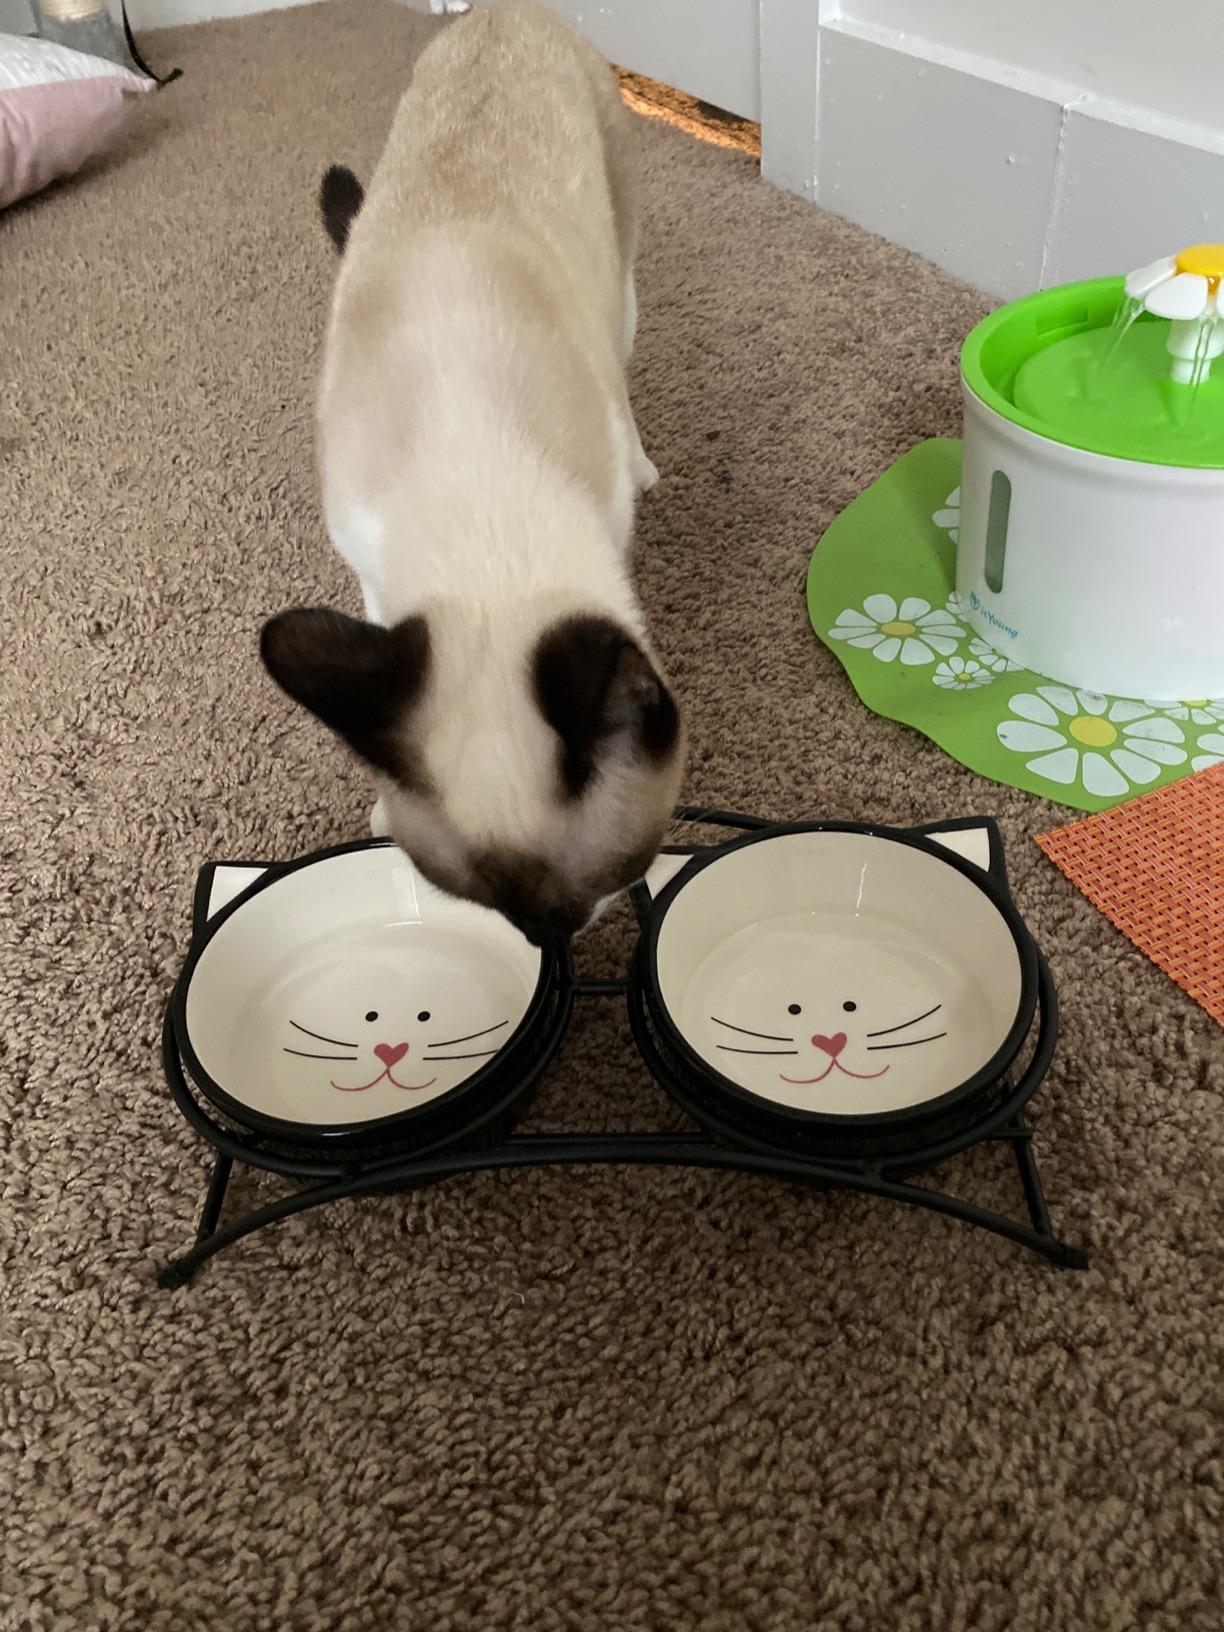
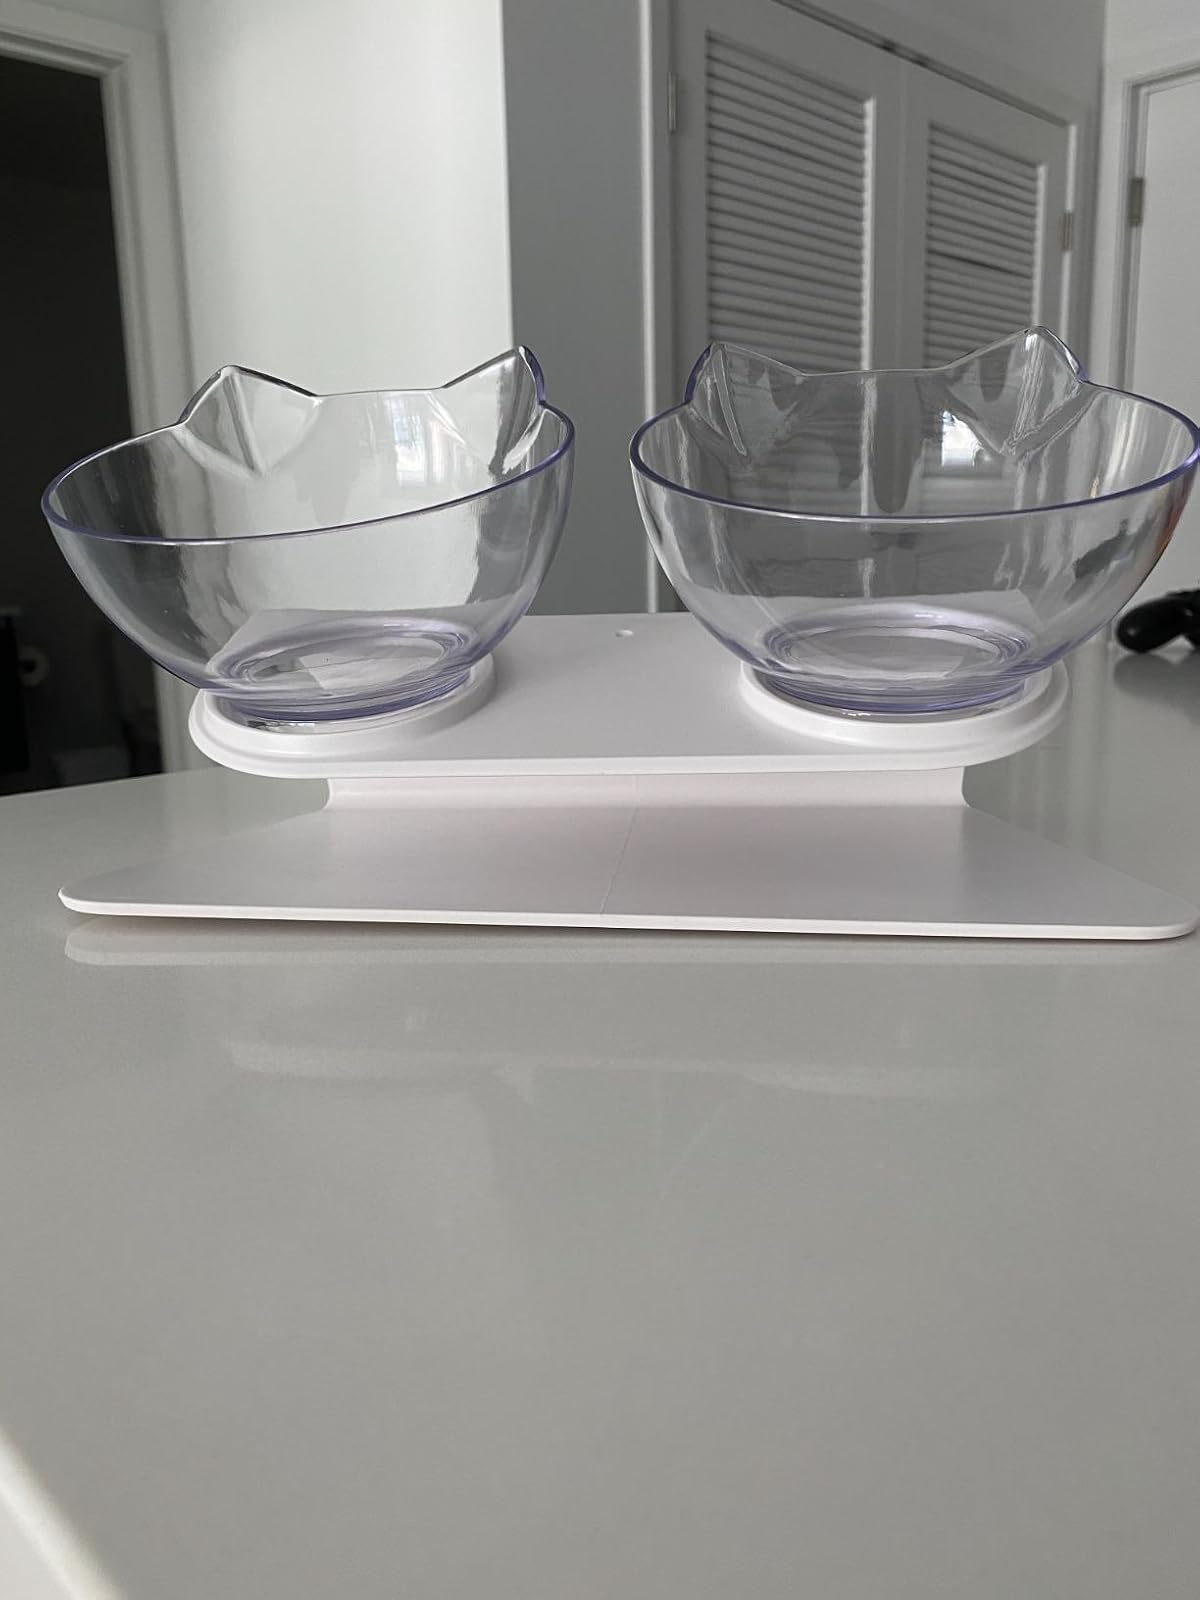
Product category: items_bowl
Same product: no